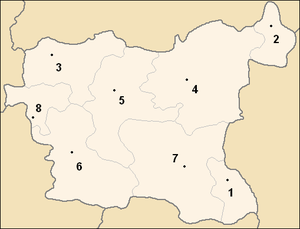
Sujet
L'oblast de Lovetch est l'un des 28 oblasti de Bulgarie. Son chef-lieu est la ville de Lovetch.